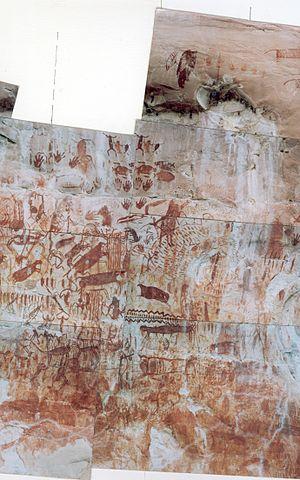
Le Parc national naturel de la Serranía de Chiribiquete est un parc national situé dans les départements de Caquetá et Guaviare, en Colombie.